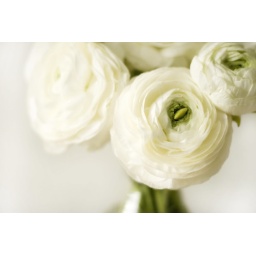
Taken in natural light from window diffused through white cotton curtains